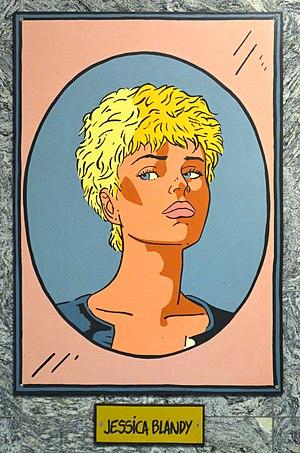
Charleroi (Belgique) - Station Janson du métro léger. Jessica Blandy.
Jessica Blandy est l’héroïne éponyme d’une série de bande dessinée publiée dans la collection « Repérages » des éditions Dupuis.